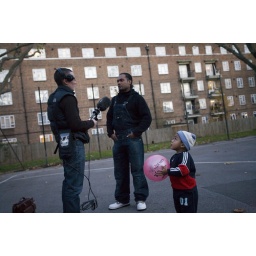
Tagmap- greg interviewing a guy in devons with a little boy palying with a pink ball